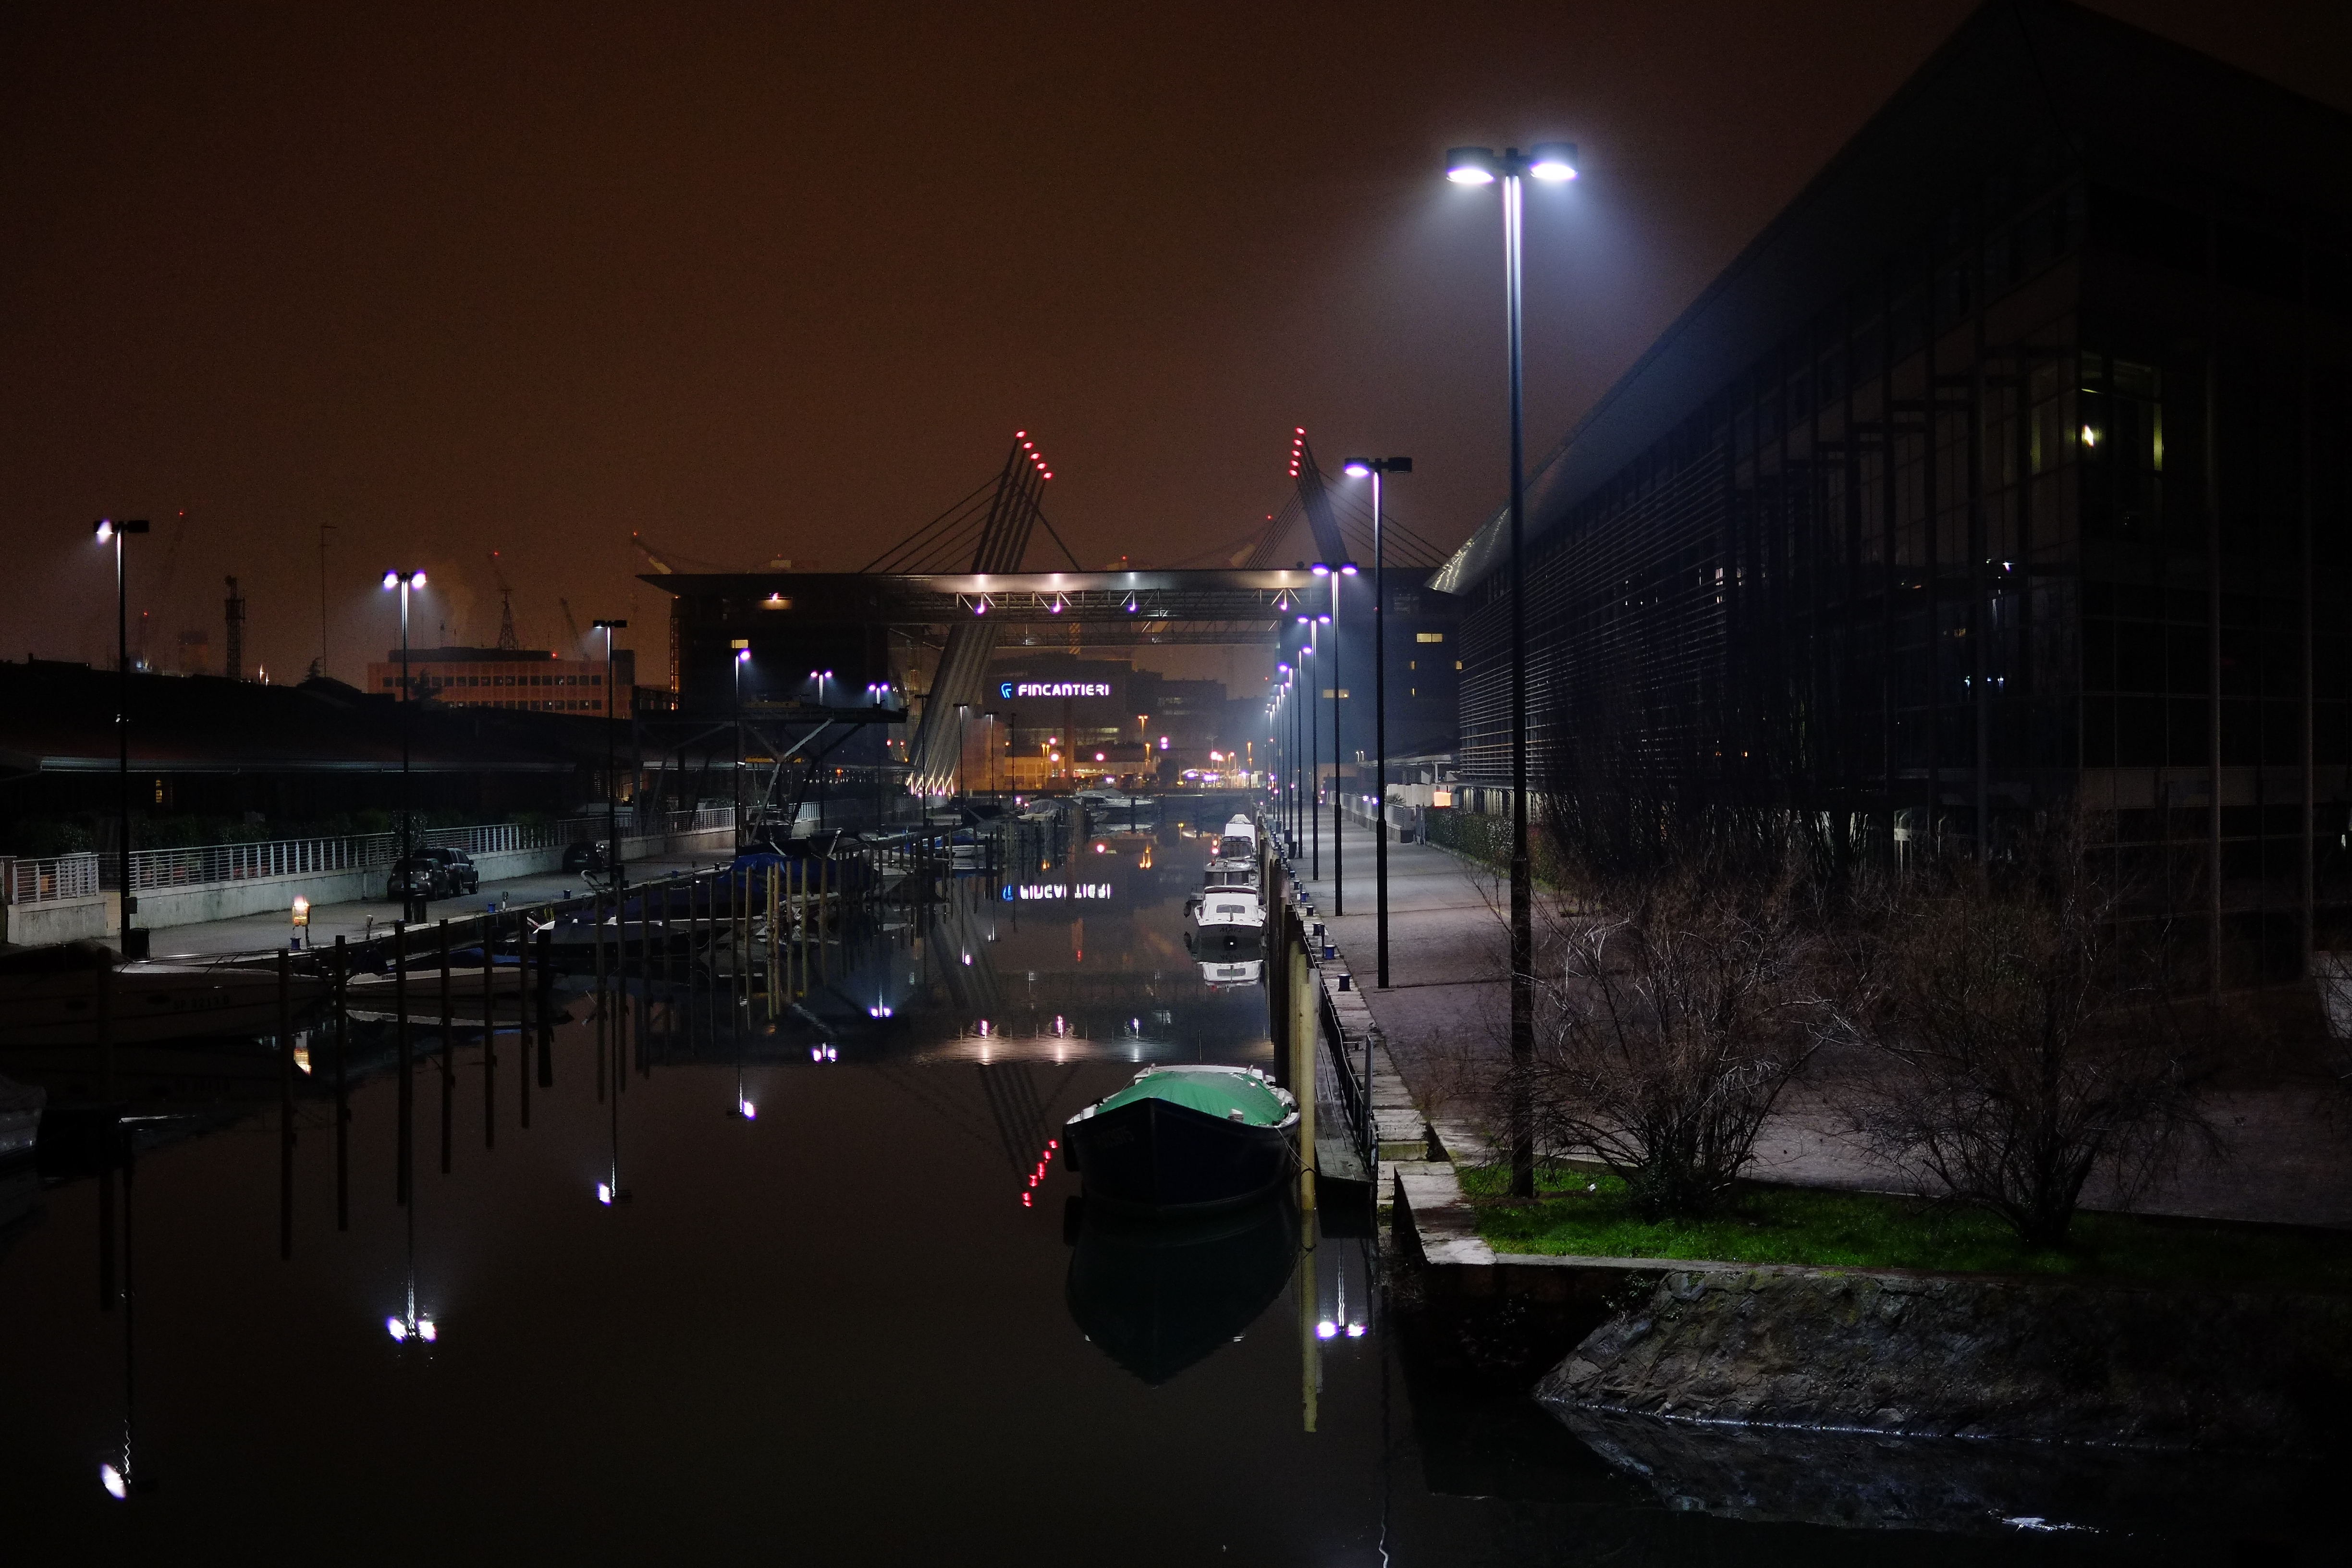
light, night, morning, cityscape, dusk, evening, reflection, italy, darkness, industry, street light, lighting, italien, industrie, mestre, urban area